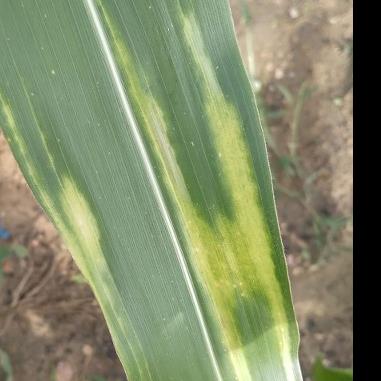
Crop: Maize
Condition: stripe-d